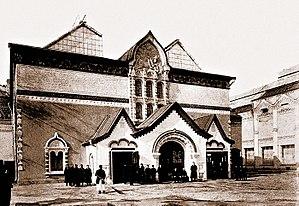
Kostia Terechkovitch, dit Constantin Terechkovitch, né le 1ᵉʳ mai 1902 dans les faubourgs de Moscou, et mort le 12 juin 1978 à Monaco, est un peintre et graveur français d'origine russe.